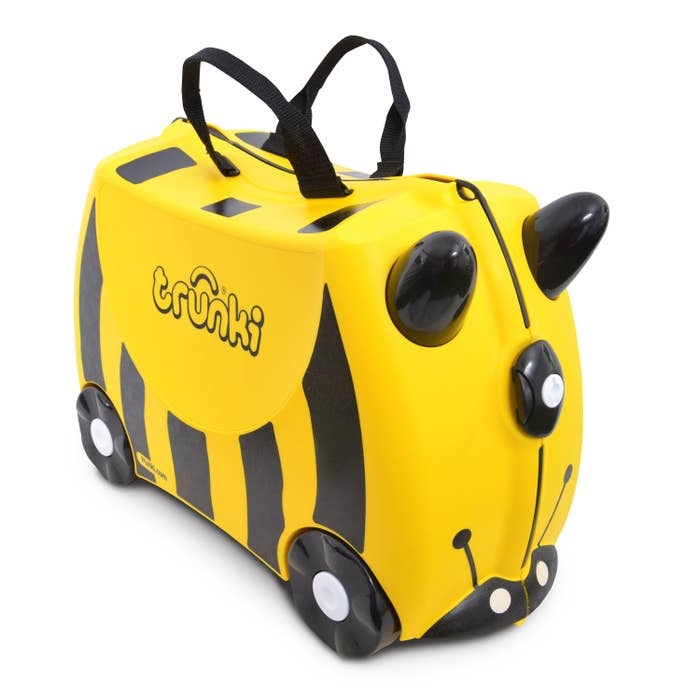
Trunki Bernard Bee
Brand: Trunki
Category: Luggage & Bags > Train Cases